List of UK Album Downloads Chart number ones of the 2000s

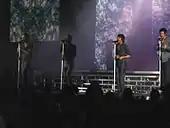
Colour photograph of Take That performing live in 2007.

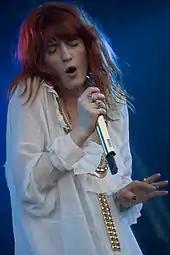
Colour photograph of Florence Welch performing live in 2010.

Twelve artists spent four or more weeks at the top of the UK Album Downloads Chart during the 2000s. The totals below include only credited performances, and do not include appearances on original soundtracks or compilation albums.